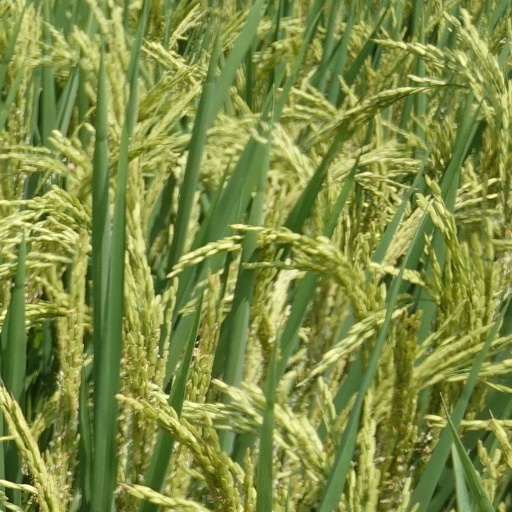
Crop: rice